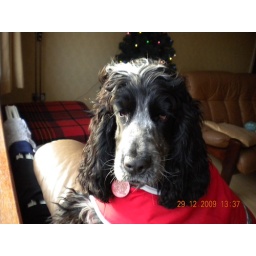
Looking out the window - notice she is on an undesignated chair - her pouffe is in the background